3rd Motor Rifle Division

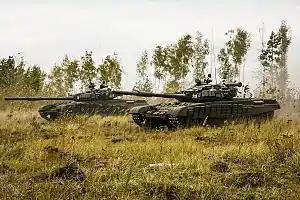
T-72B tanks of the 3rd Motor Rifle Division at the Pogonovo proving grounds in Voronezh Oblast, 2017.

The division formed as 3rd 'Vislenskaya (Russian for Vistula) Red Banner Orders of Suvorov and Kutuzov' Motor Rifle Division by amalgamation of 31st and 47th Guards Tank Divisions at Novy in the Moscow Military District on 1 July 1997 gaining the honours of the 31st Tank Division. The Division was in 2004 under the command of General Major Aleksandr Konnov. Elements of the division, notably the two motor rifle regiments, participated in the First Chechen War and Second Chechen War.